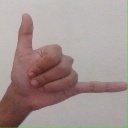
अक्षर: द